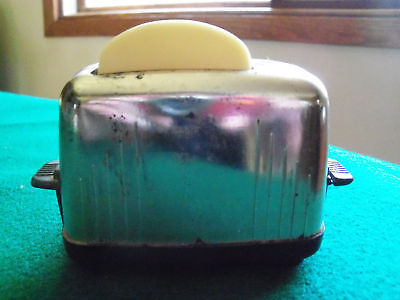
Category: toaster